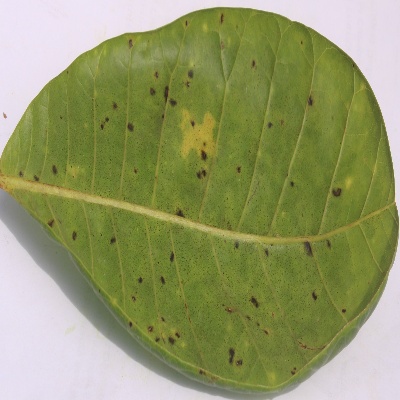
Crop: Cashew
Condition: anthracnose